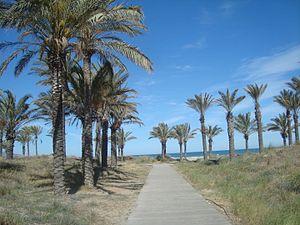
Castelló de la Plana, est une commune d'Espagne, de la province de Castelló, située dans la Communauté valencienne. Elle est située dans la comarque de Plana Alta et dans la zone à prédominance linguistique valencienne. Elle est le chef-lieu de la province de Castelló qui se trouve au sud de la province de Tarragone, à l'est de la province de Teruel et au nord de la province de Valence.